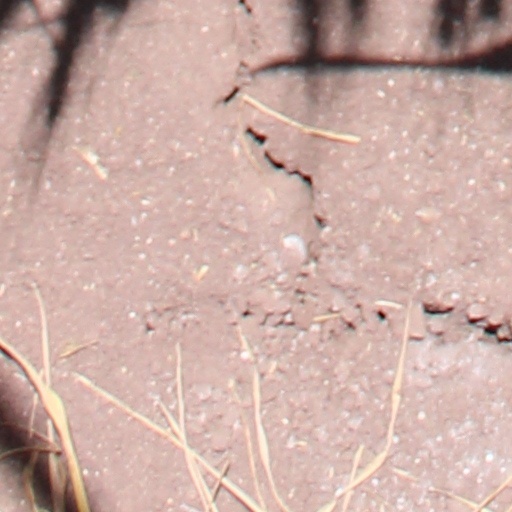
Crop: wheat